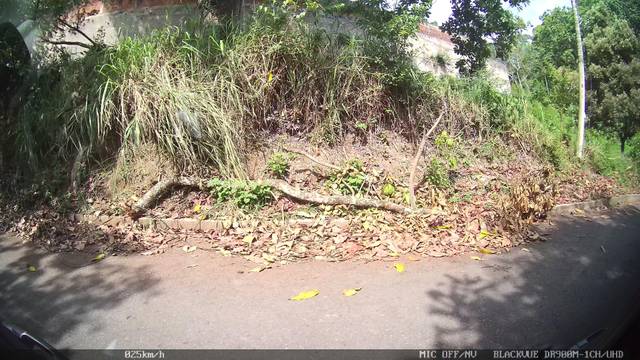
Region: Colombia
Coordinates: 7.1, -73.095